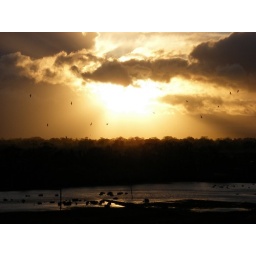
The sheep field is under water, hope they could swim.